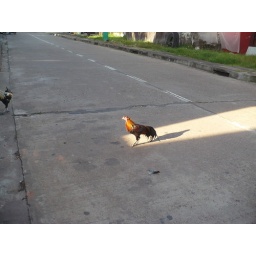
And why DID that chicken cross the road . . . still in Beung Kan.